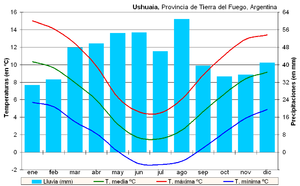
La péninsule Ushuaïa ou péninsule d'Ushuaïa, est un accident géographique situé sur la rive septentrionale du canal Beagle, sur la côte sud de la grande île de la Terre de Feu, dans la région la plus australe de l'Amérique du Sud. Elle appartient administrativement au département d'Ushuaïa, dans la province de Terre de Feu, Antarctique et Îles de l’Atlantique Sud au sud de la Patagonie argentine.
Ushuaïa ou Ushuaia est la capitale de la province de Terre de Feu, Antarctique et Îles de l'Atlantique Sud, la plus méridionale de l'Argentine. Située dans le sud de la grande île de la Terre de Feu en bordure de la baie éponyme, à proximité du canal Beagle et au sud-ouest de la province, dans le département d'Ushuaïa, la ville est considérée comme étant la plus australe du monde.
La baie Golondrina est une baie située sur la côte nord du canal Beagle, au sud-ouest de la partie argentine de la grande île de la Terre de Feu, dans le département d'Ushuaïa dans la Province de Terre de Feu, Antarctique et Îles de l’Atlantique Sud. Sur la rive nord de la baie se trouve Puerto Golondrina, l'un des quartiers et le faubourg situé au sud-ouest de la ville d'Ushuaïa, la capitale administrative de la province.
La province de Terre de Feu est une région administrative de l'Argentine située sur la grande île de la Terre de Feu, en Patagonie argentine. L'Argentine revendique le rattachement à la province des Malouines, de l'archipel de Géorgie du Sud-et-les Îles Sandwich du Sud et d'une partie de l'Antarctique. C'est la raison pour laquelle le nom complet de la région est « Terre de Feu, Antarctique et îles de l’Atlantique sud ».